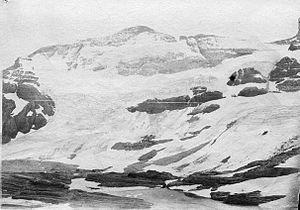
Le glacier du Mont-Perdu est le troisième plus grand glacier des Pyrénées avec une superficie de 36,2 hectares en 2011. Il se situe sur la face nord du sommet du mont Perdu dans le massif du même nom, près de la frontière franco-espagnole.